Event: Nepal Earthquake
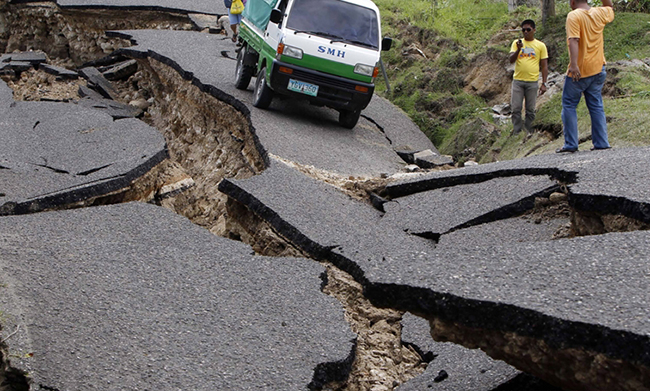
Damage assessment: damage